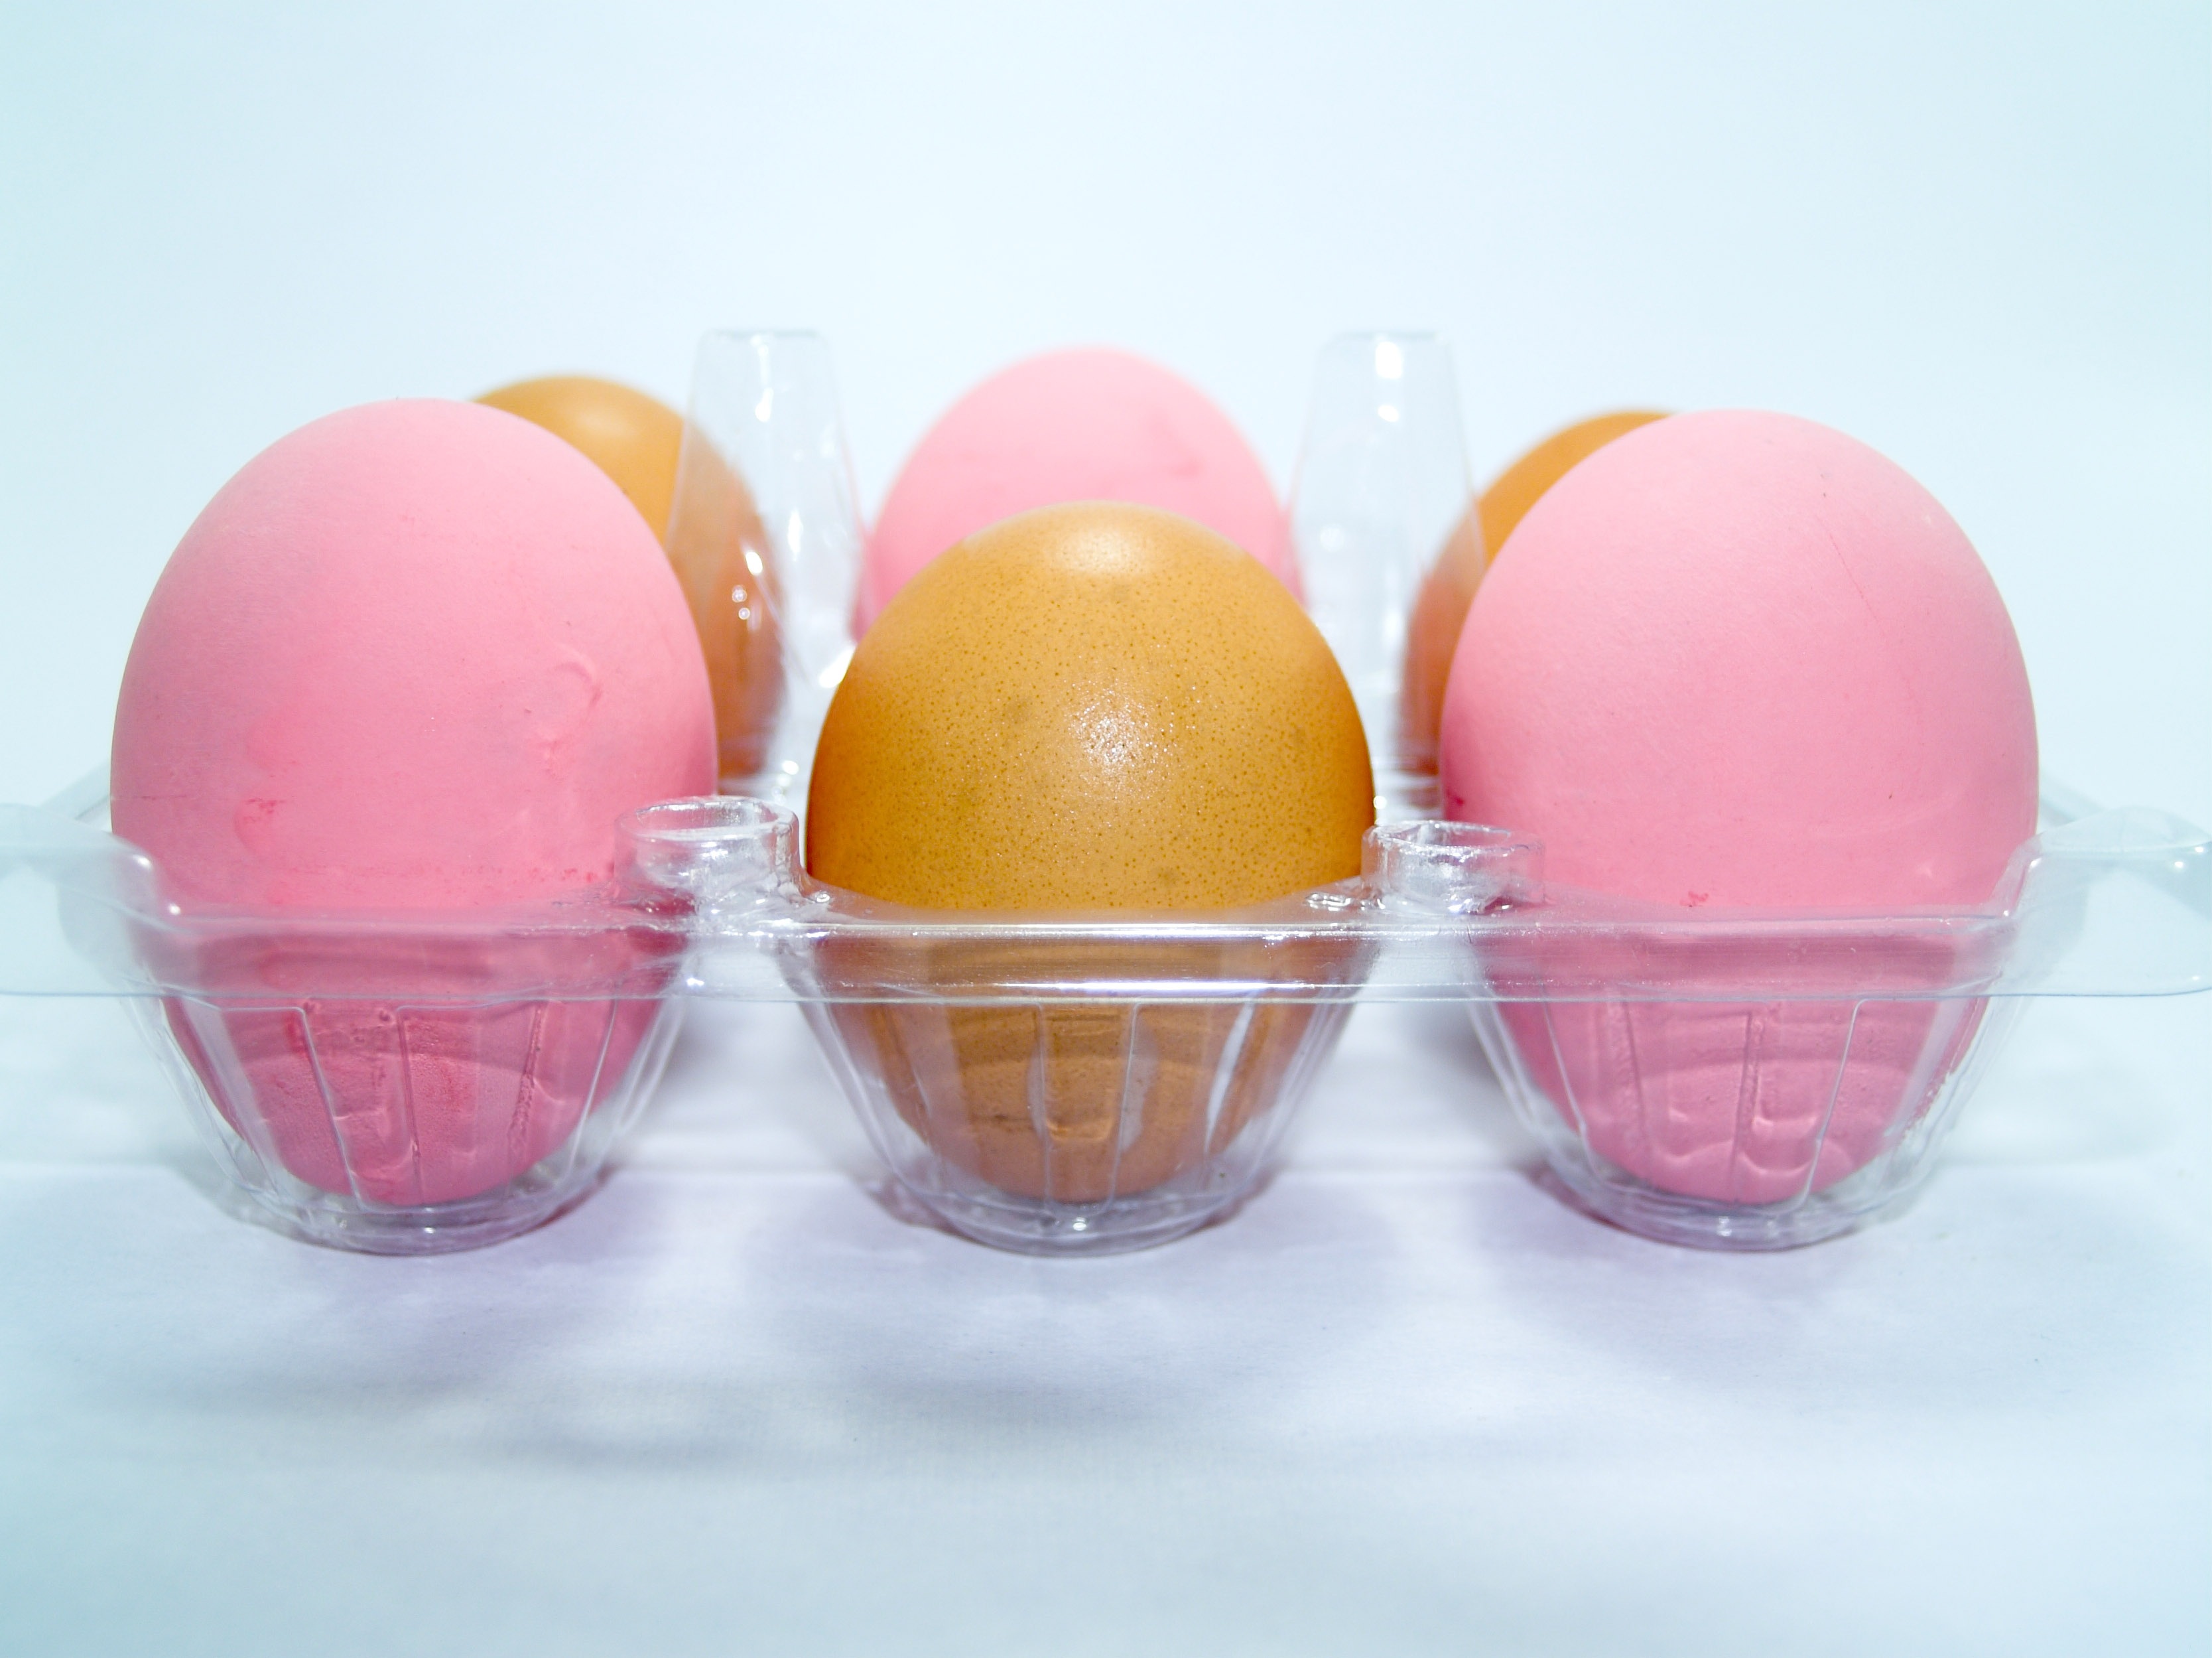
nature, farm, animal, meal, food, ingredient, color, macro, natural, fresh, brown, market, yellow, agriculture, pink, breakfast, healthy, lighting, cuisine, delicious, chicken, shell, egg, yolk, poultry, close up, product, background, single, raw, easter, detail, aliment, century, diet, organic, boiled, oval, nutritious, protein, uncooked, easter egg, cholesterol, fermented, eggshell